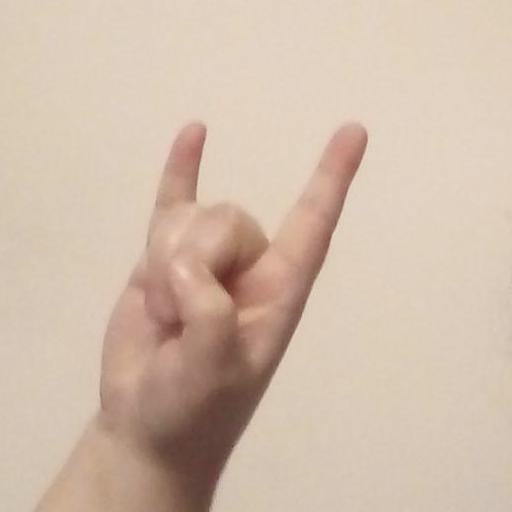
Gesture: rock